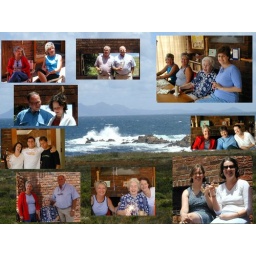
Family Christmas gathering at Doug and Rosie's beach house in Rooiels.